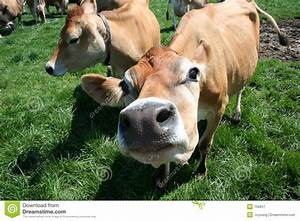
Label: cow